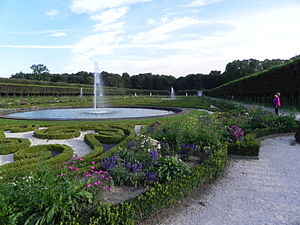
Augustusburg og Falkenlust / Historie / Slotsparken
Slotsparken set fra Augustusburg
Augustsburg og Falkenlust Slotte ligger i byen Brühl i Nordrhein-Westfalen. Slottet Augustburg er forbundet med jagtslottet Falkenlust med en allé som går gennem den store park. Begge slottene hører til de vigtigste bygningsværker i barok- og rokokostil i Tyskland og de er fra 1984 opført på UNESCOs liste over verdens kulturarv.